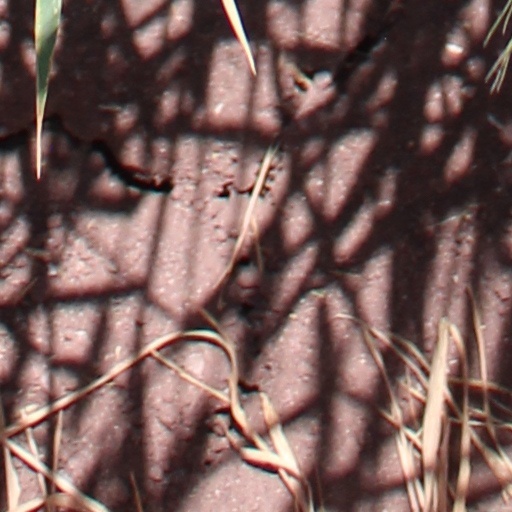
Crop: wheat